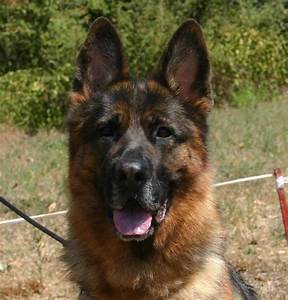
Label: cane